National road 2 (Poland)

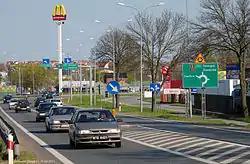
Road 2 in Nowe Iganie

National road 2 (abbreviated as DK2) is an A-class, S-class and GP-class Polish national road, being part of the European route E30 from Cork (Ireland) to Omsk (Russia). The highway traverses through the Lubusz, Greater Poland, Łódź. Masovian and Lublin voivodeships. It runs latitudinally.